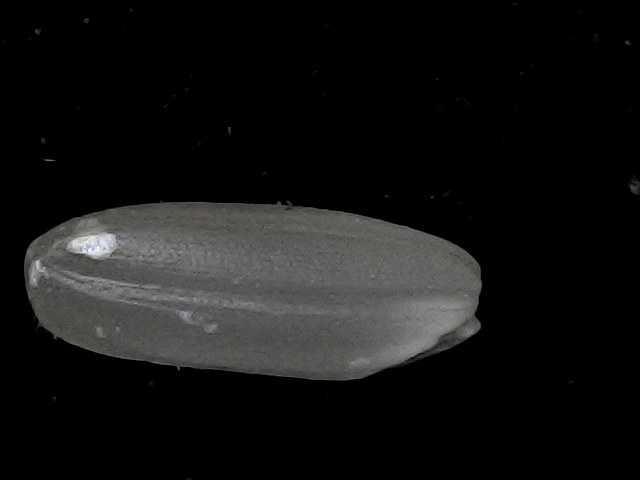
Rice variety: BD95